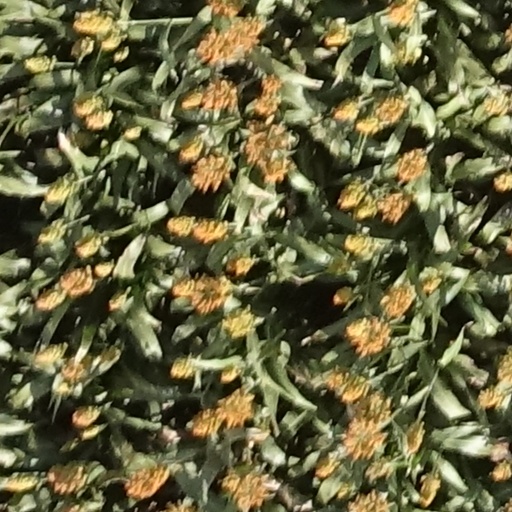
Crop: sorghum